2019 Indonesian protests and riots

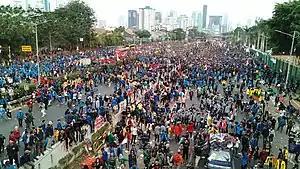
Protesters occupying the Gatot Subroto Avenue in front of the DPR/MPR Building, Jakarta on 24 September 2019

A series of mass protests led by students took place at major cities in Indonesia from 23 September 2019, to rally against new legislation that reduces the authority of the Corruption Eradication Commission (KPK), as well as several bills including a new criminal code that penalises extramarital sex and defamation against the president. The protesters consisted of mostly students from over 300 universities, with no association with any particular political parties or groups. The protests were the most prominent student movement in Indonesia since the 1998 riots that brought down the Suharto regime.